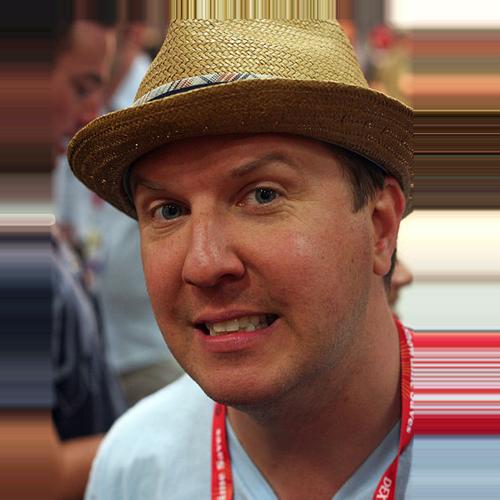
Age: 34